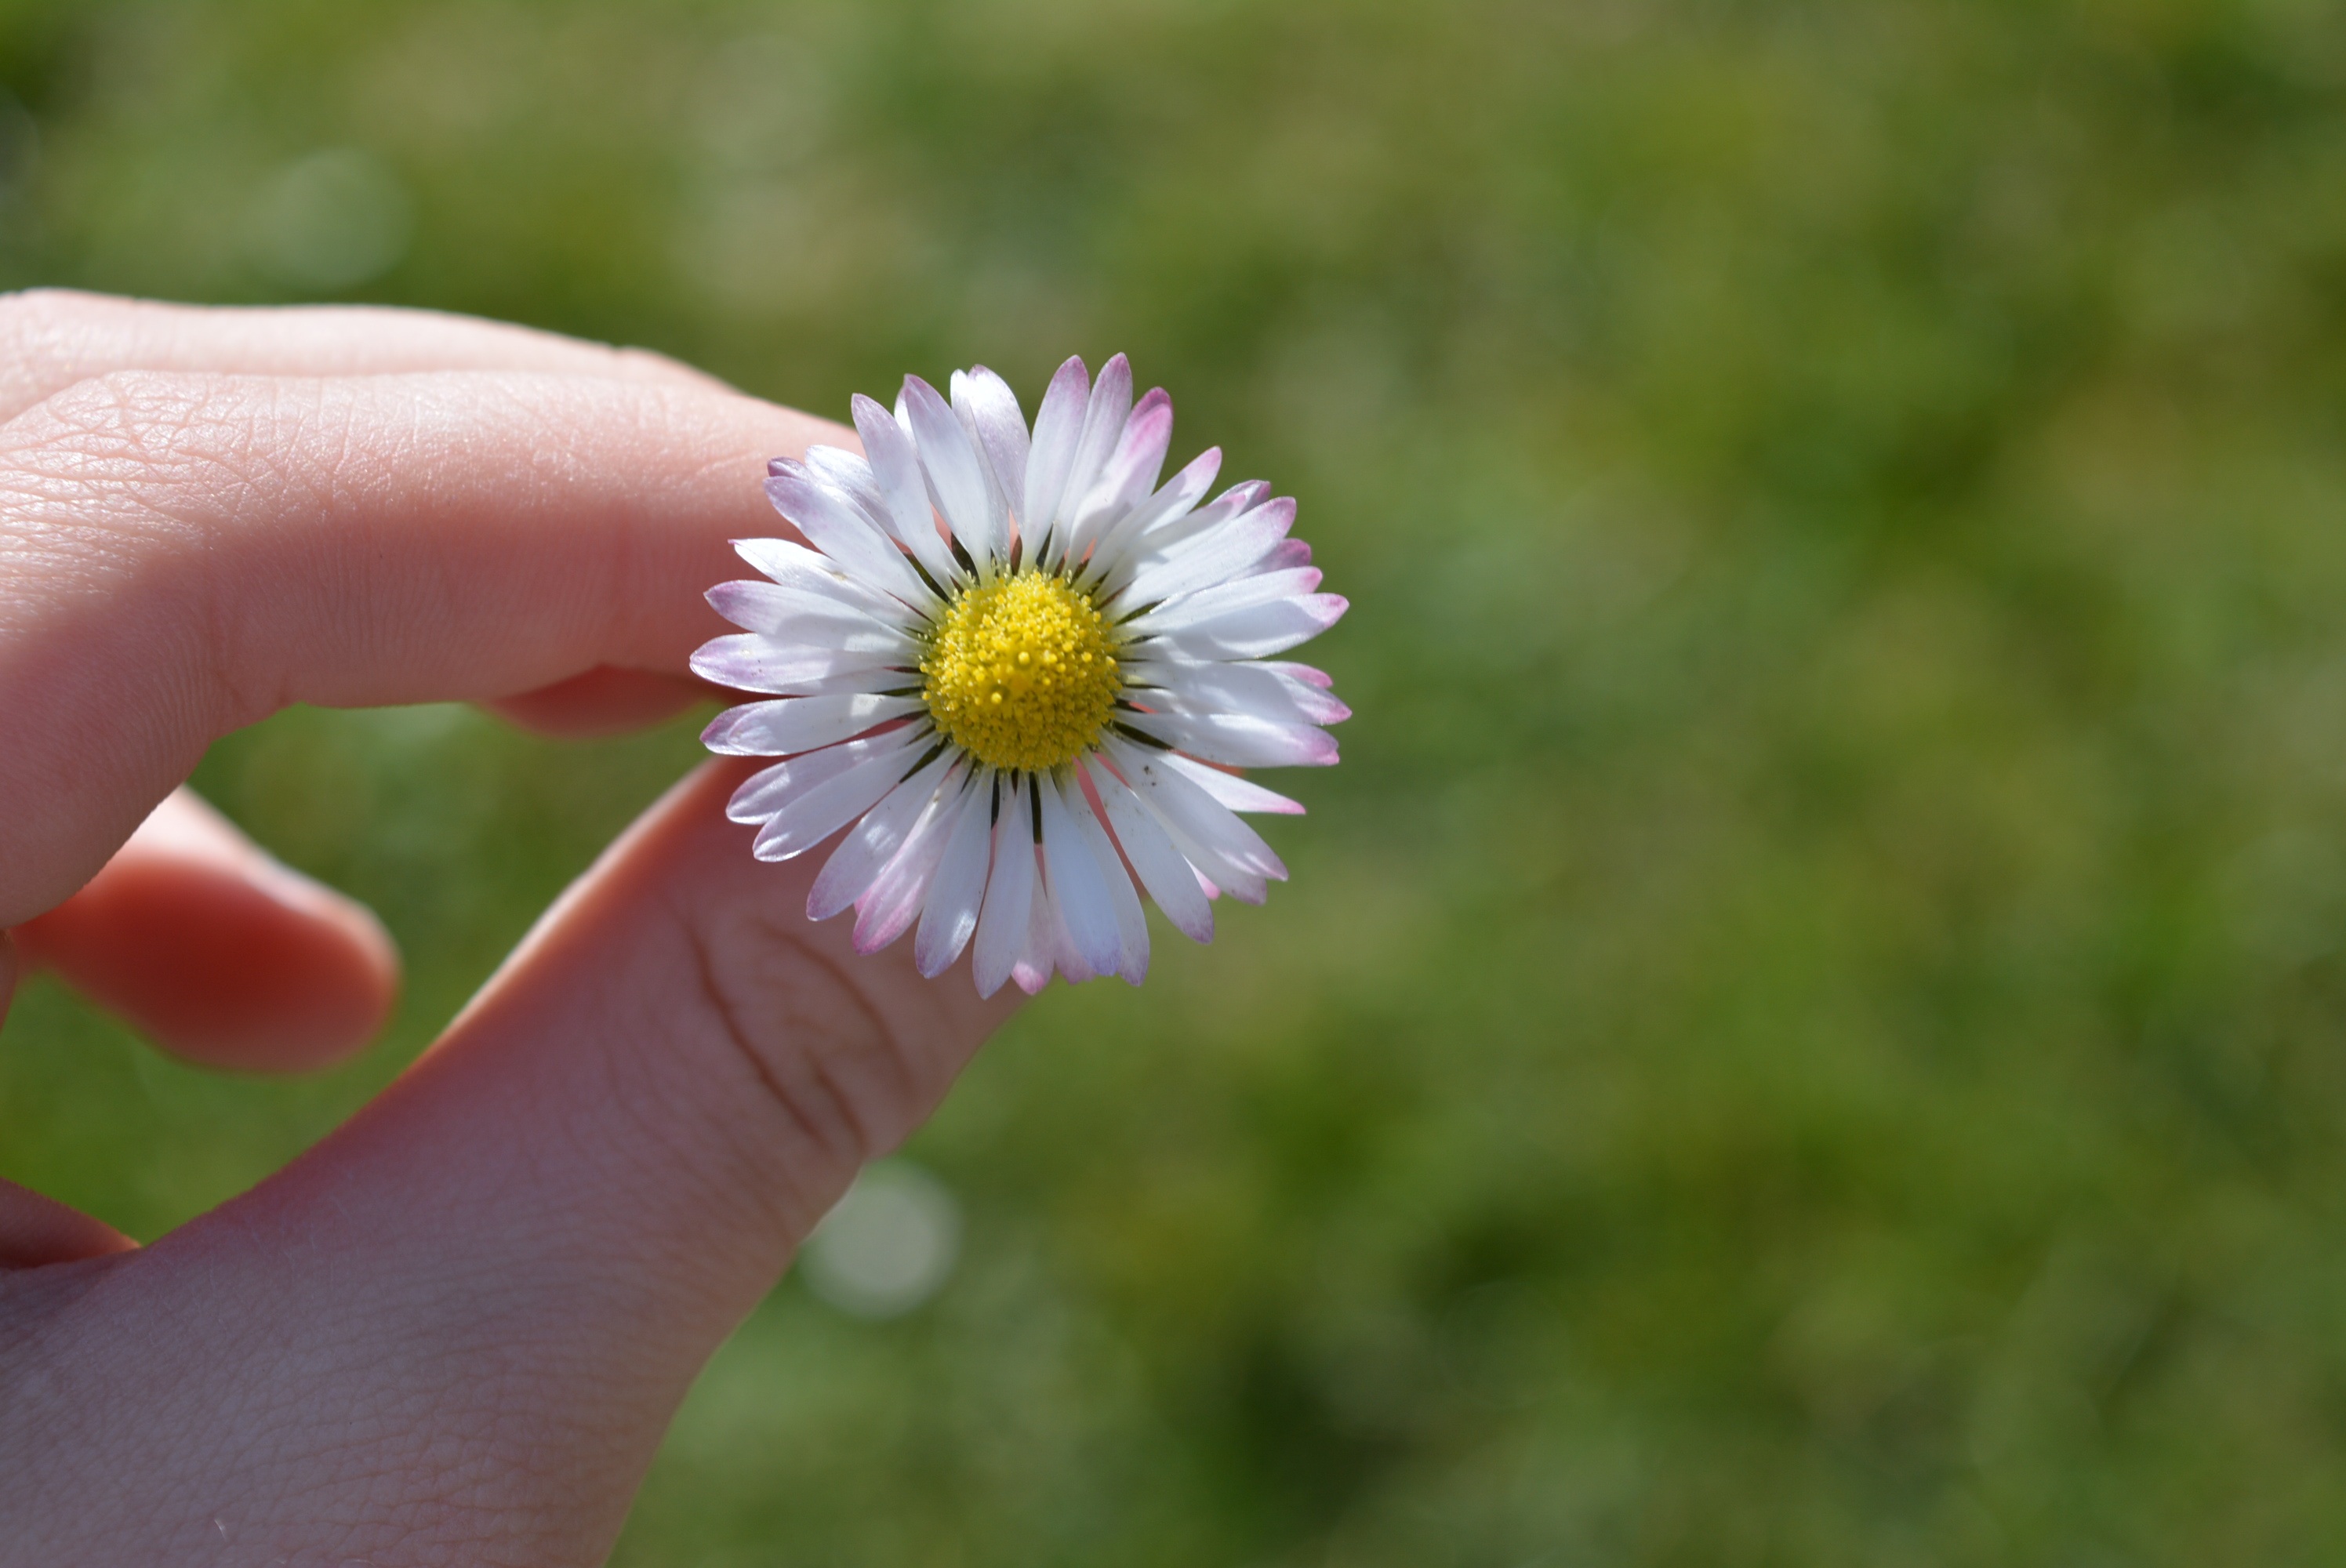
hand, blossom, plant, meadow, flower, petal, bloom, daisy, spring, green, botany, flora, wildflower, close up, keep, macro photography, flowering plant, daisy family, plant stem, land plant